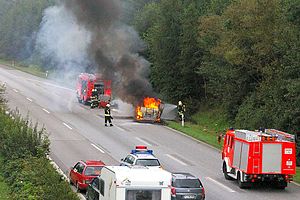
Bilbrand
En brændende personbil på en motorvej
En bilbrand er en brand i en bil eller andet motorkøretøj. Bilbrande er særligt farlige, da der fortsat kan befinde sig personer i det brændende køretøj og mange dele af køretøjet under branden afgiver giftige dampe.